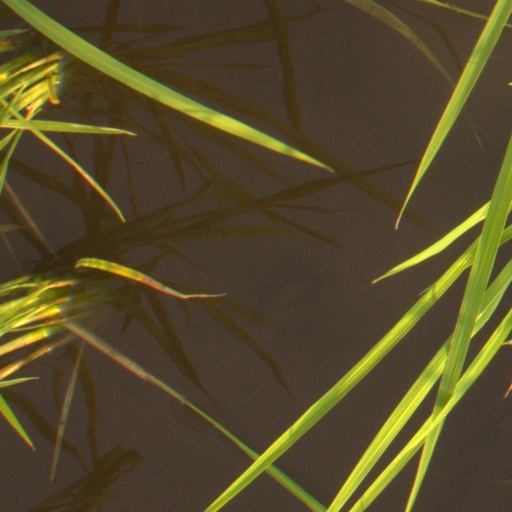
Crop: rice